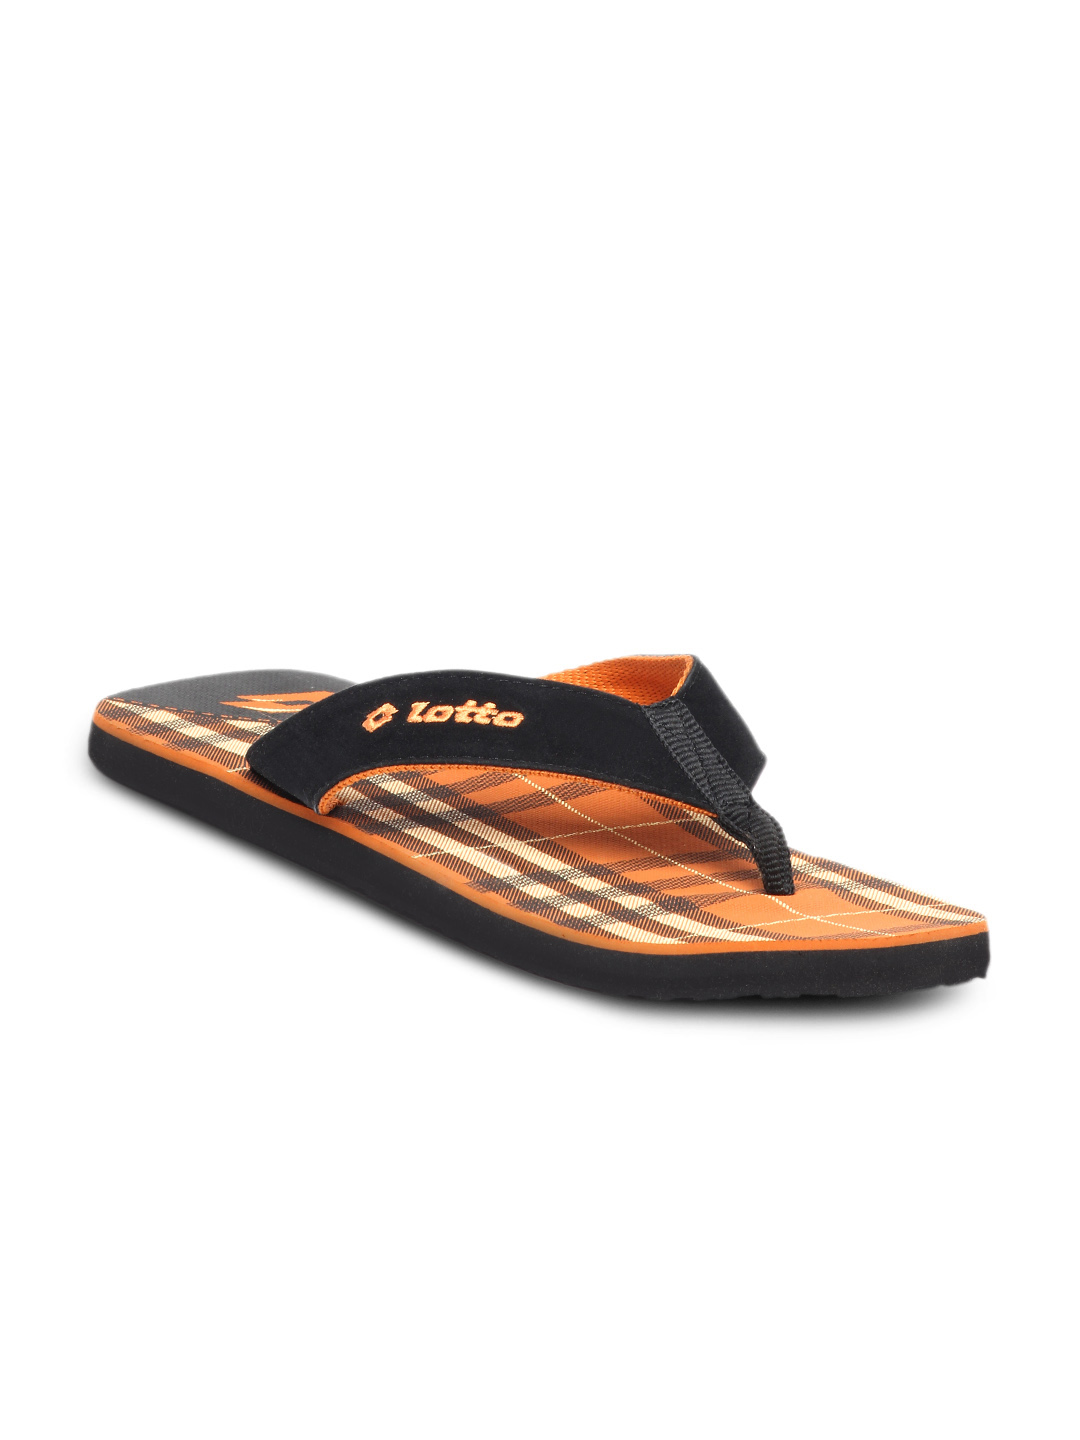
Lotto Men Black Flip Flops
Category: Footwear / Flip Flops / Flip Flops
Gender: Men
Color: Black
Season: Summer 2010
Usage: Casual